Dudley Sutton

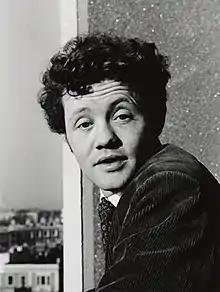
Sutton in 1961

Dudley Sutton (6 April 1933 – 15 September 2018) was an English actor. Active in radio, stage, film and television, he was best known for his role of Tinker Dill in the BBC Television comedy/drama series "Lovejoy".